1st Wyoming Territorial Legislature

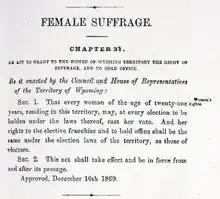
The legislation passed by the Wyoming Territorial Legislature giving women the right to vote.

The first session of the Wyoming territorial legislature occurred from October 12, to December 10, 1869. The upper house Council met in the Thomas McLeland Building and the House of Representatives met in the Arcade Building in Cheyenne, Wyoming. On October 12, John H. Howe, Chief Justice of the Wyoming Supreme Court, inaugurated the twenty-one members of the territorial legislature.